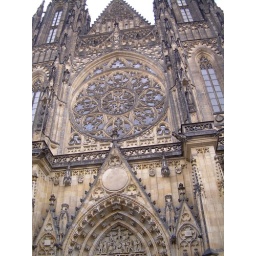
this castle sits atop a hill looking over Prague